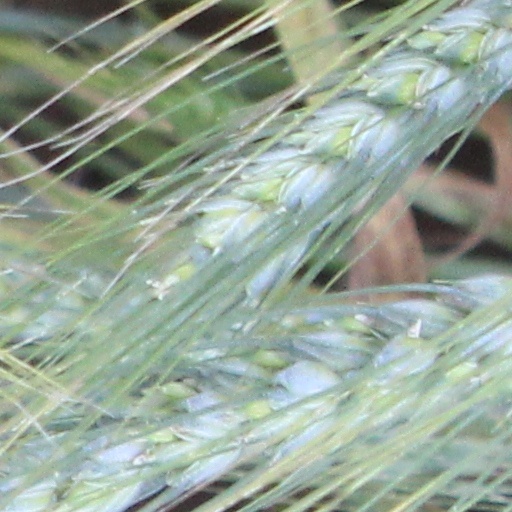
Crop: wheat